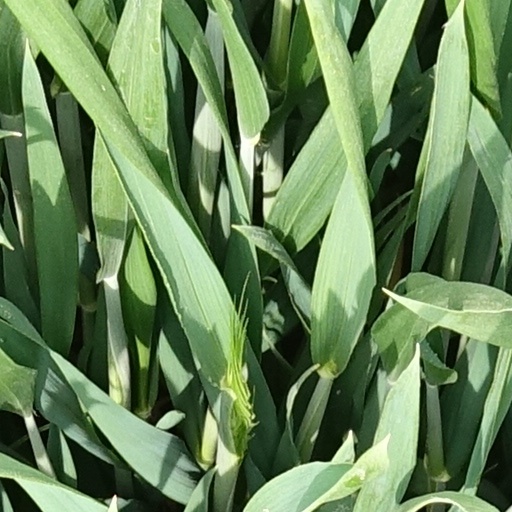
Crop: wheat